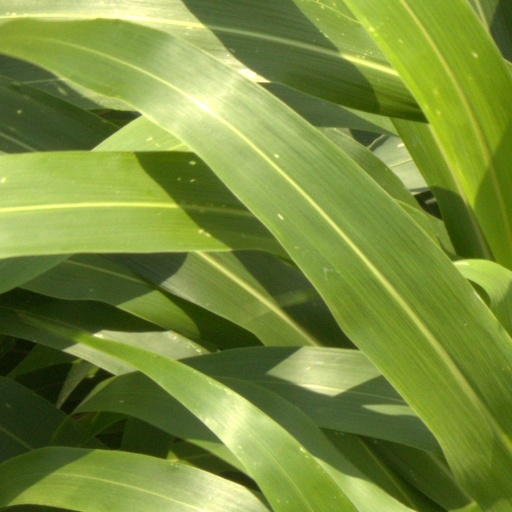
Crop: sorghum